Walter Mondale

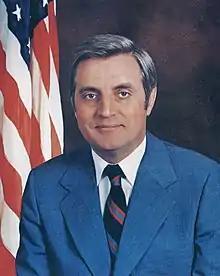
Official portrait, 1977

Walter Frederick "Fritz" Mondale (January 5, 1928April 19, 2021) was the 42nd vice president of the United States serving from 1977 to 1981 under President Jimmy Carter. He previously served as a member of the United States Senate from Minnesota from 1964 to 1976. He was the Democratic Party's nominee in the 1984 presidential election but lost to incumbent Ronald Reagan in an Electoral College and popular vote landslide.